Under a Killing Moon

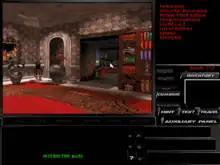
Exploration scenes use 3D graphics.

"Under a Killing Moon" dramatically shifted the gameplay of its predecessors in the series by fully utilizing interactive 3D environments. The player controls the protagonist Tex from a first-person perspective. The virtual world allows full freedom of movement, and as such allows the player to look for clues in every nook and cranny. It was also the first "Tex Murphy" game to stray from the traditional adventure game dialogue format of providing options that showed exactly what the player's character would say. Instead, descriptions of the dialogue choices were given, providing some mystery to what Tex would say.